Nishi-Wada Station

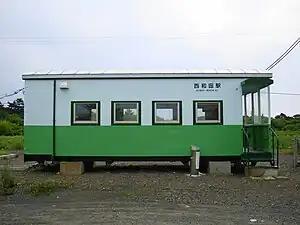
The station building

is a railway station of the JR Hokkaido Nemuro Main Line located in Nemuro, Hokkaidō, Japan. The station opened on 10 November 1920.